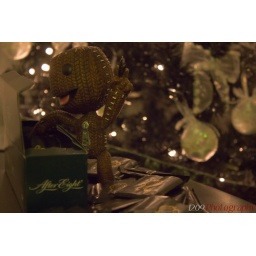
Day 134 - Sackboy found the box of After Eights under the christmas tree and proceeding to eat them.